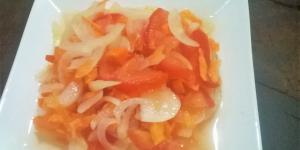
ensalada de zanahoria y tomate